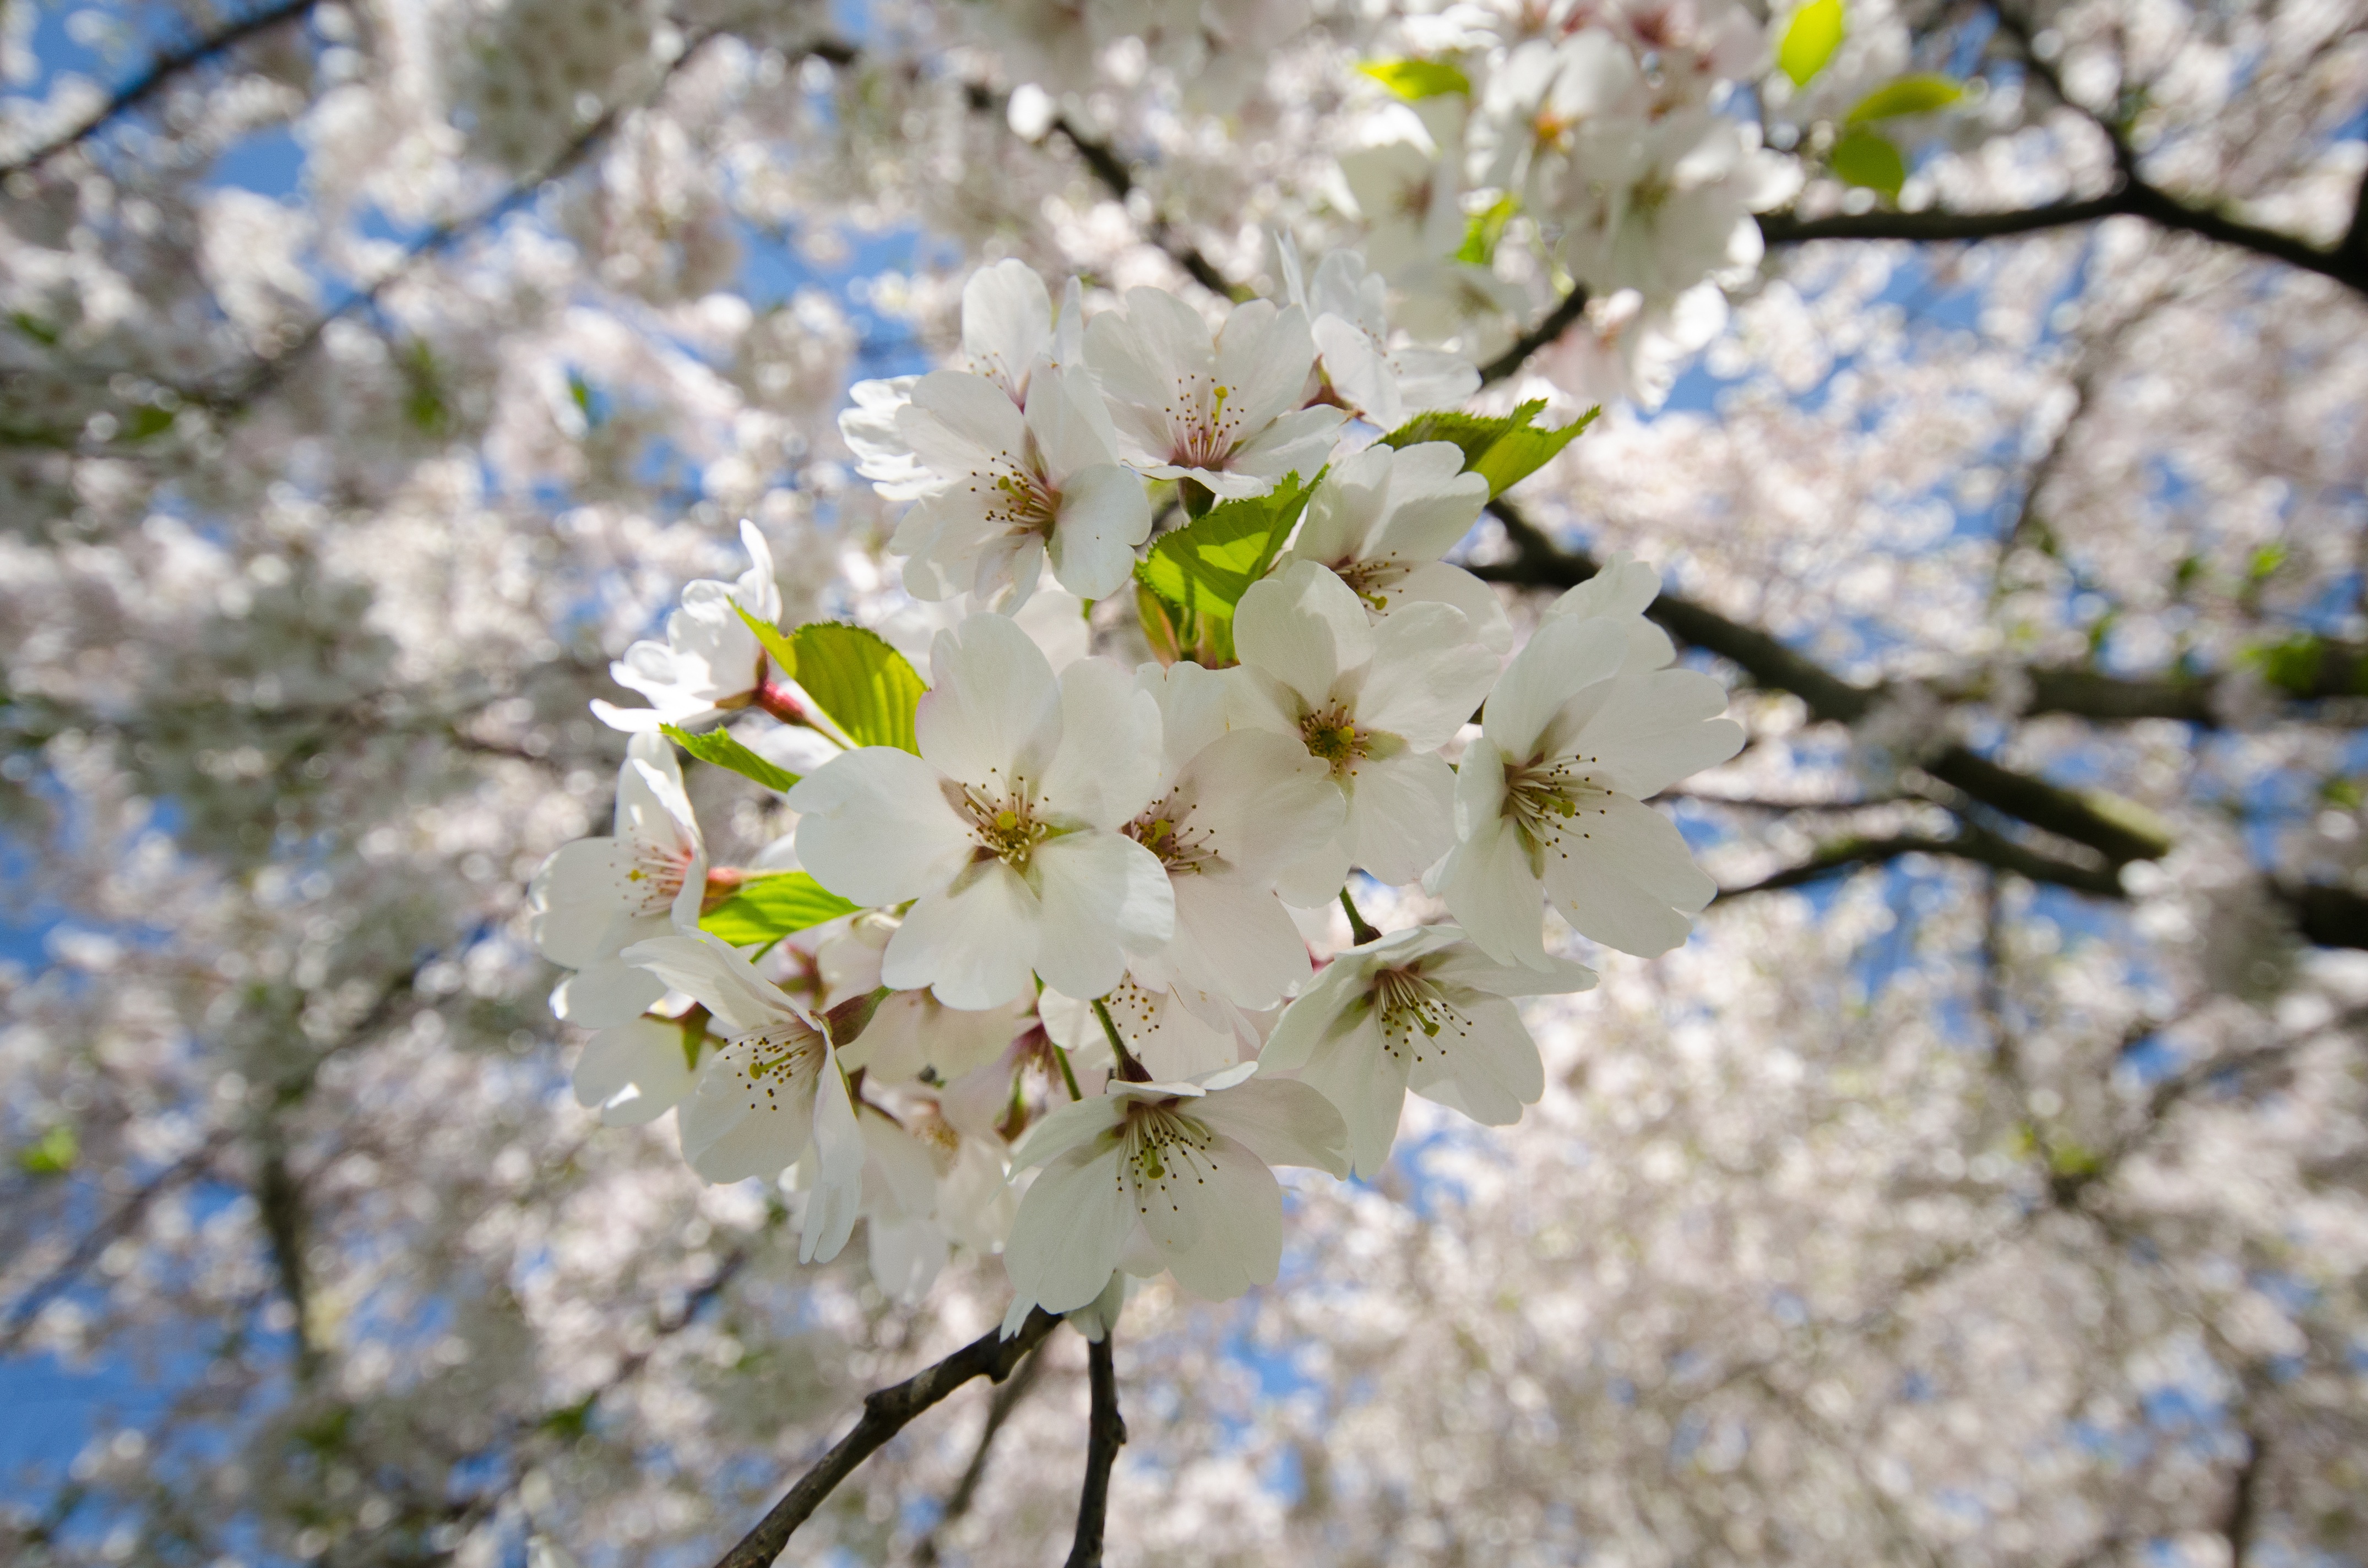
tree, branch, blossom, plant, white, flower, floral, food, spring, produce, blooming, blue, cherry blossom, cherry